Bartell Group

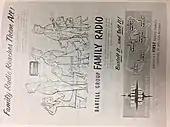
A trade magazine advertisement for Bartell Family Radio in 1957

Gerald Bartell also appeared on air on these television stations, including one amusing episode in July 1961 when he interviewed Soviet cosmonaut Yuri Gagarin, who a few months earlier had become the first human to travel in outer space when he orbited the Earth. Gugarin was in Willemstad in Curaçao when Bartell was able to become the first American press member to get a private interview with the cosmonaut, apparently because Gugarin assumed Bartell was a Curaçao local and not an American. Gugarin told Bartell that he expected to fly to the Moon on his next assignment. With this being the height of the Space Race, in which the Soviets were ahead at the time, American interest in the interview was piqued and General Maxwell D. Taylor, a top military advisor to President John F. Kennedy, called Bartell to find out if Gagarin had revealed a Moon mission schedule and to find out the interviewer's impressions of the cosmonaut.